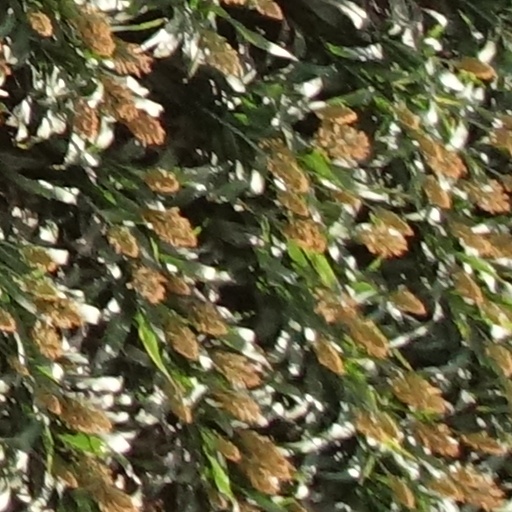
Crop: sorghum